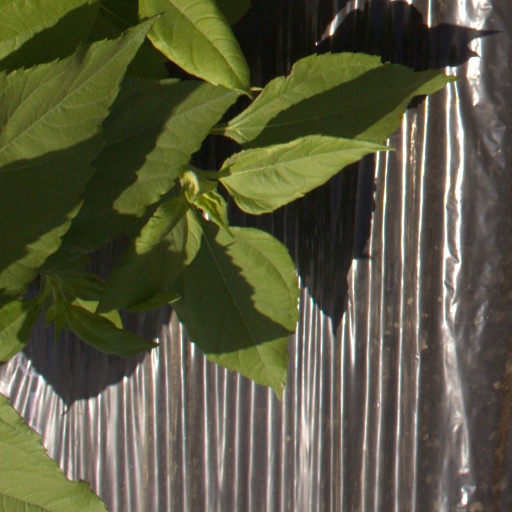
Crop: Jerusalem artichoke